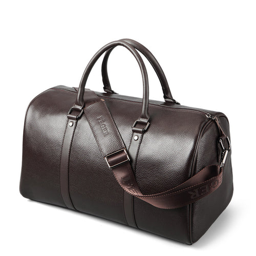
travel bag with a place for shoes